Owain Fôn Williams

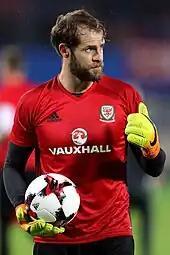
Williams with Wales in 2016

After being called up by Wales under-17, Williams made his one and only appearance for the Wales under-17 side on 8 November 2003, as a substitute to replace Wayne Hennessey during a 4–0 win over Azerbaijan in a UEFA European Under-17 Championship qualifying match.